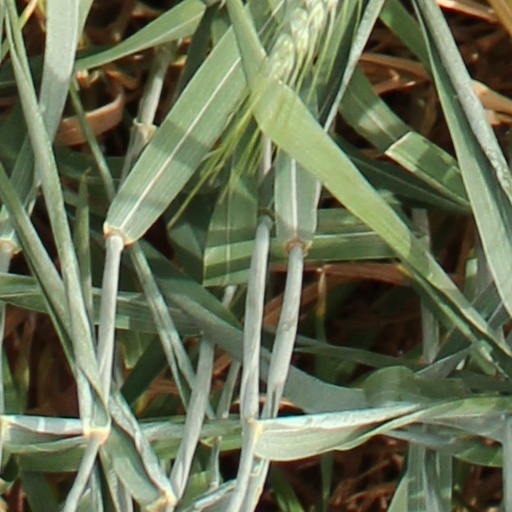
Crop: wheat